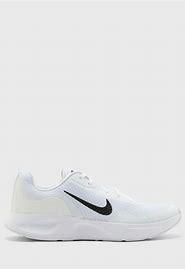
Brand: Nike
Model: Wearallday